Nilesh Ahuja

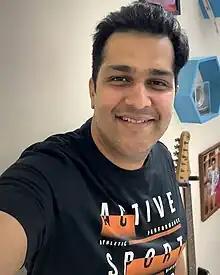
Ahuja in 2023

Nilesh Ahuja is an Indian playback singer, songwriter and music performer who made his singing debut in "Thoda Thoda Pyaar" (2021).